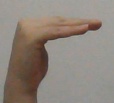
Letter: haa